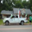
Label: pickup_truck